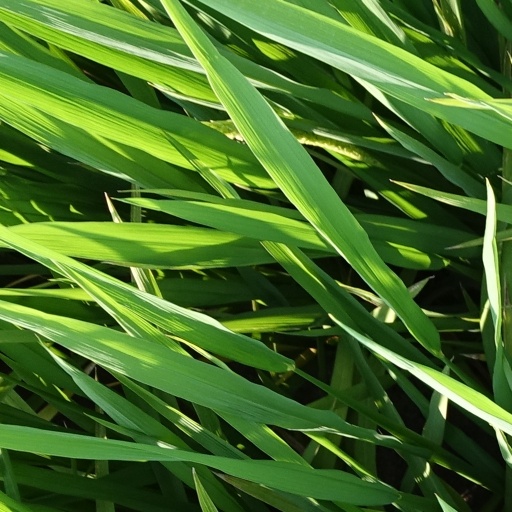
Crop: rice